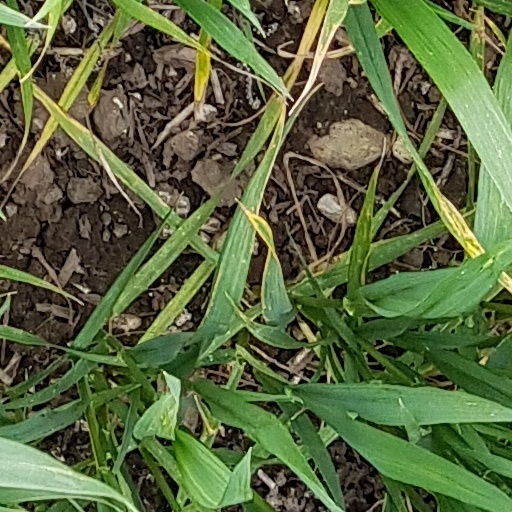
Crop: wheat